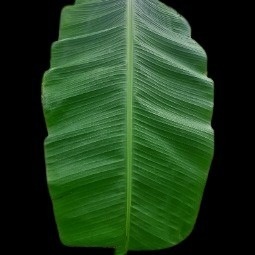
Label: Healthy